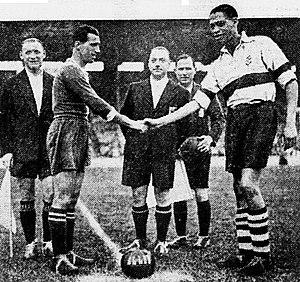
Demi-finale de la Coupe Simon 1941, les capitaines girondin (G.) et toulousain (Diagne à D.) se serrent la main.
Le Toulouse Football Club est un club de football français fondé en 1937 et dissous en 1967 après son absorption par le Red Star Football Club.
Raoul Diagne est un joueur puis un entraîneur de football français, né le 10 novembre 1910 à Saint-Laurent-du-Maroni en Guyane et mort le 12 novembre 2002 à Créteil.